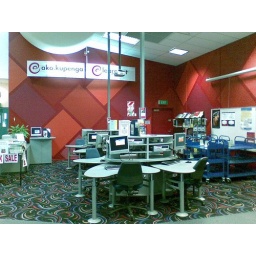
Learn net is a corner in library where public can use computer applications, go for internet browsing, email, etc.